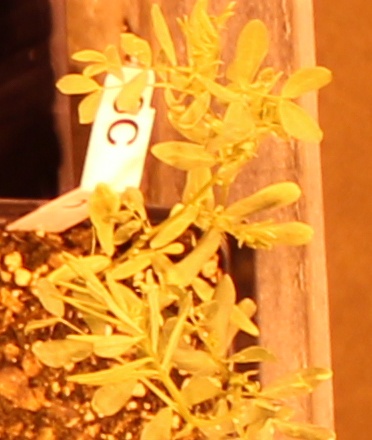
Label: Lentil